Tourism in India by state

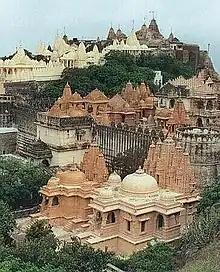
The Palitana temple complex consists of more than 863 temples located on the Shatrunjaya hills, exquisitely carved in marble.

Goa is one of the most famous tourist destinations in India. A former colony of Portugal, Goa is famous for its beaches, nightlife, Yogas, Nature trails, spas and massage, casinos, flea markets and shopping, water sports activities like cruising, Portuguese churches, Hindu temples, and wildlife sanctuaries. The Basilica of Bom Jesus, Se Cathedral, Mangueshi Temple, Dudhsagar Falls, Shantadurga, Anjuna Beach, Aguada Fort, and Chapora Fort are famous attractions in Goa. Recently, a Wax Museum (Wax World) has also opened in Old Goa housing a number of wax personalities of Indian history, culture, and heritage.